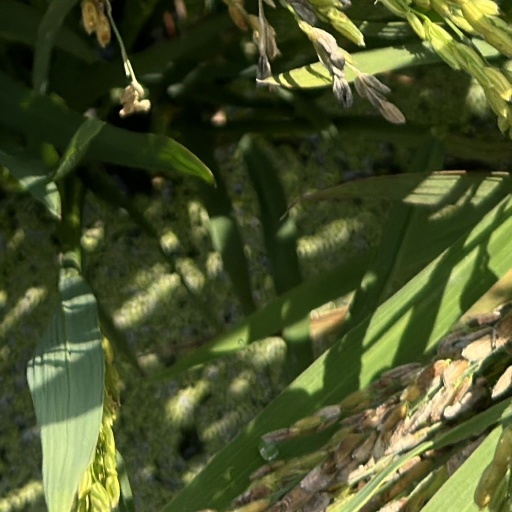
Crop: rice